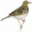
Label: bird